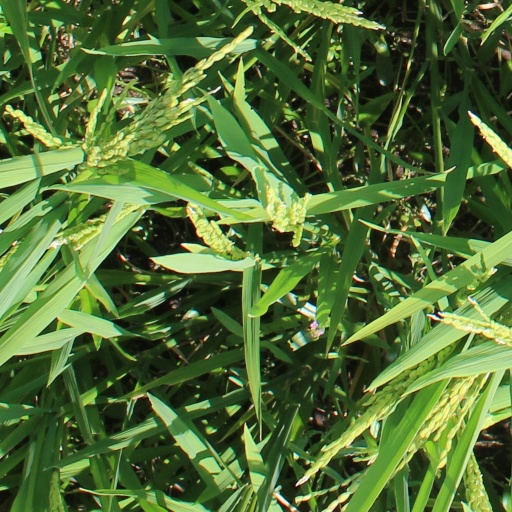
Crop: rice